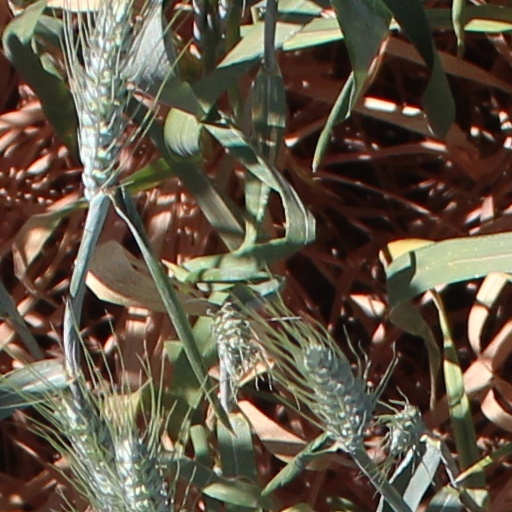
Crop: wheat